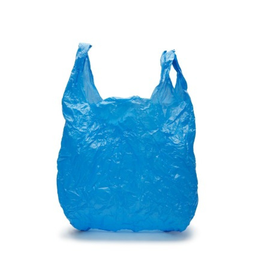
Label: plastic